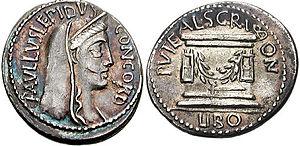
Le Puteal Scribonianum ou Puteal Libonis est un bidental en forme de puits situé sur le Forum Romain.
Dans cette liste des édifices du Forum Romain sont recensés tous les monuments qui ont été construits sur et autour de l'esplanade du Forum, depuis la fondation de la ville jusqu'au début du VIIᵉ siècle, ainsi que les églises chrétiennes édifiées ou aménagées dans des bâtiments antiques depuis le VIᵉ siècle.